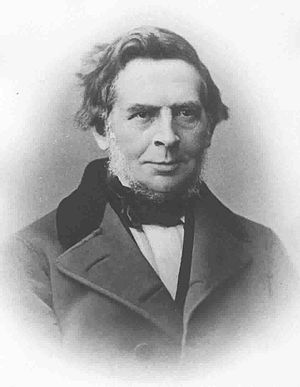
Karl Joseph Simrock
Karl Joseph Simrock.
Karl Joseph Simrock, var en tysk digter, oversætter og germanist.